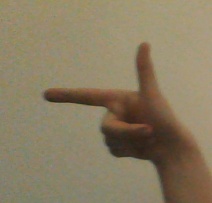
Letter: yaa